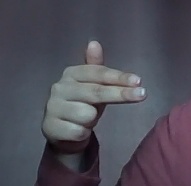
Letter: ghain